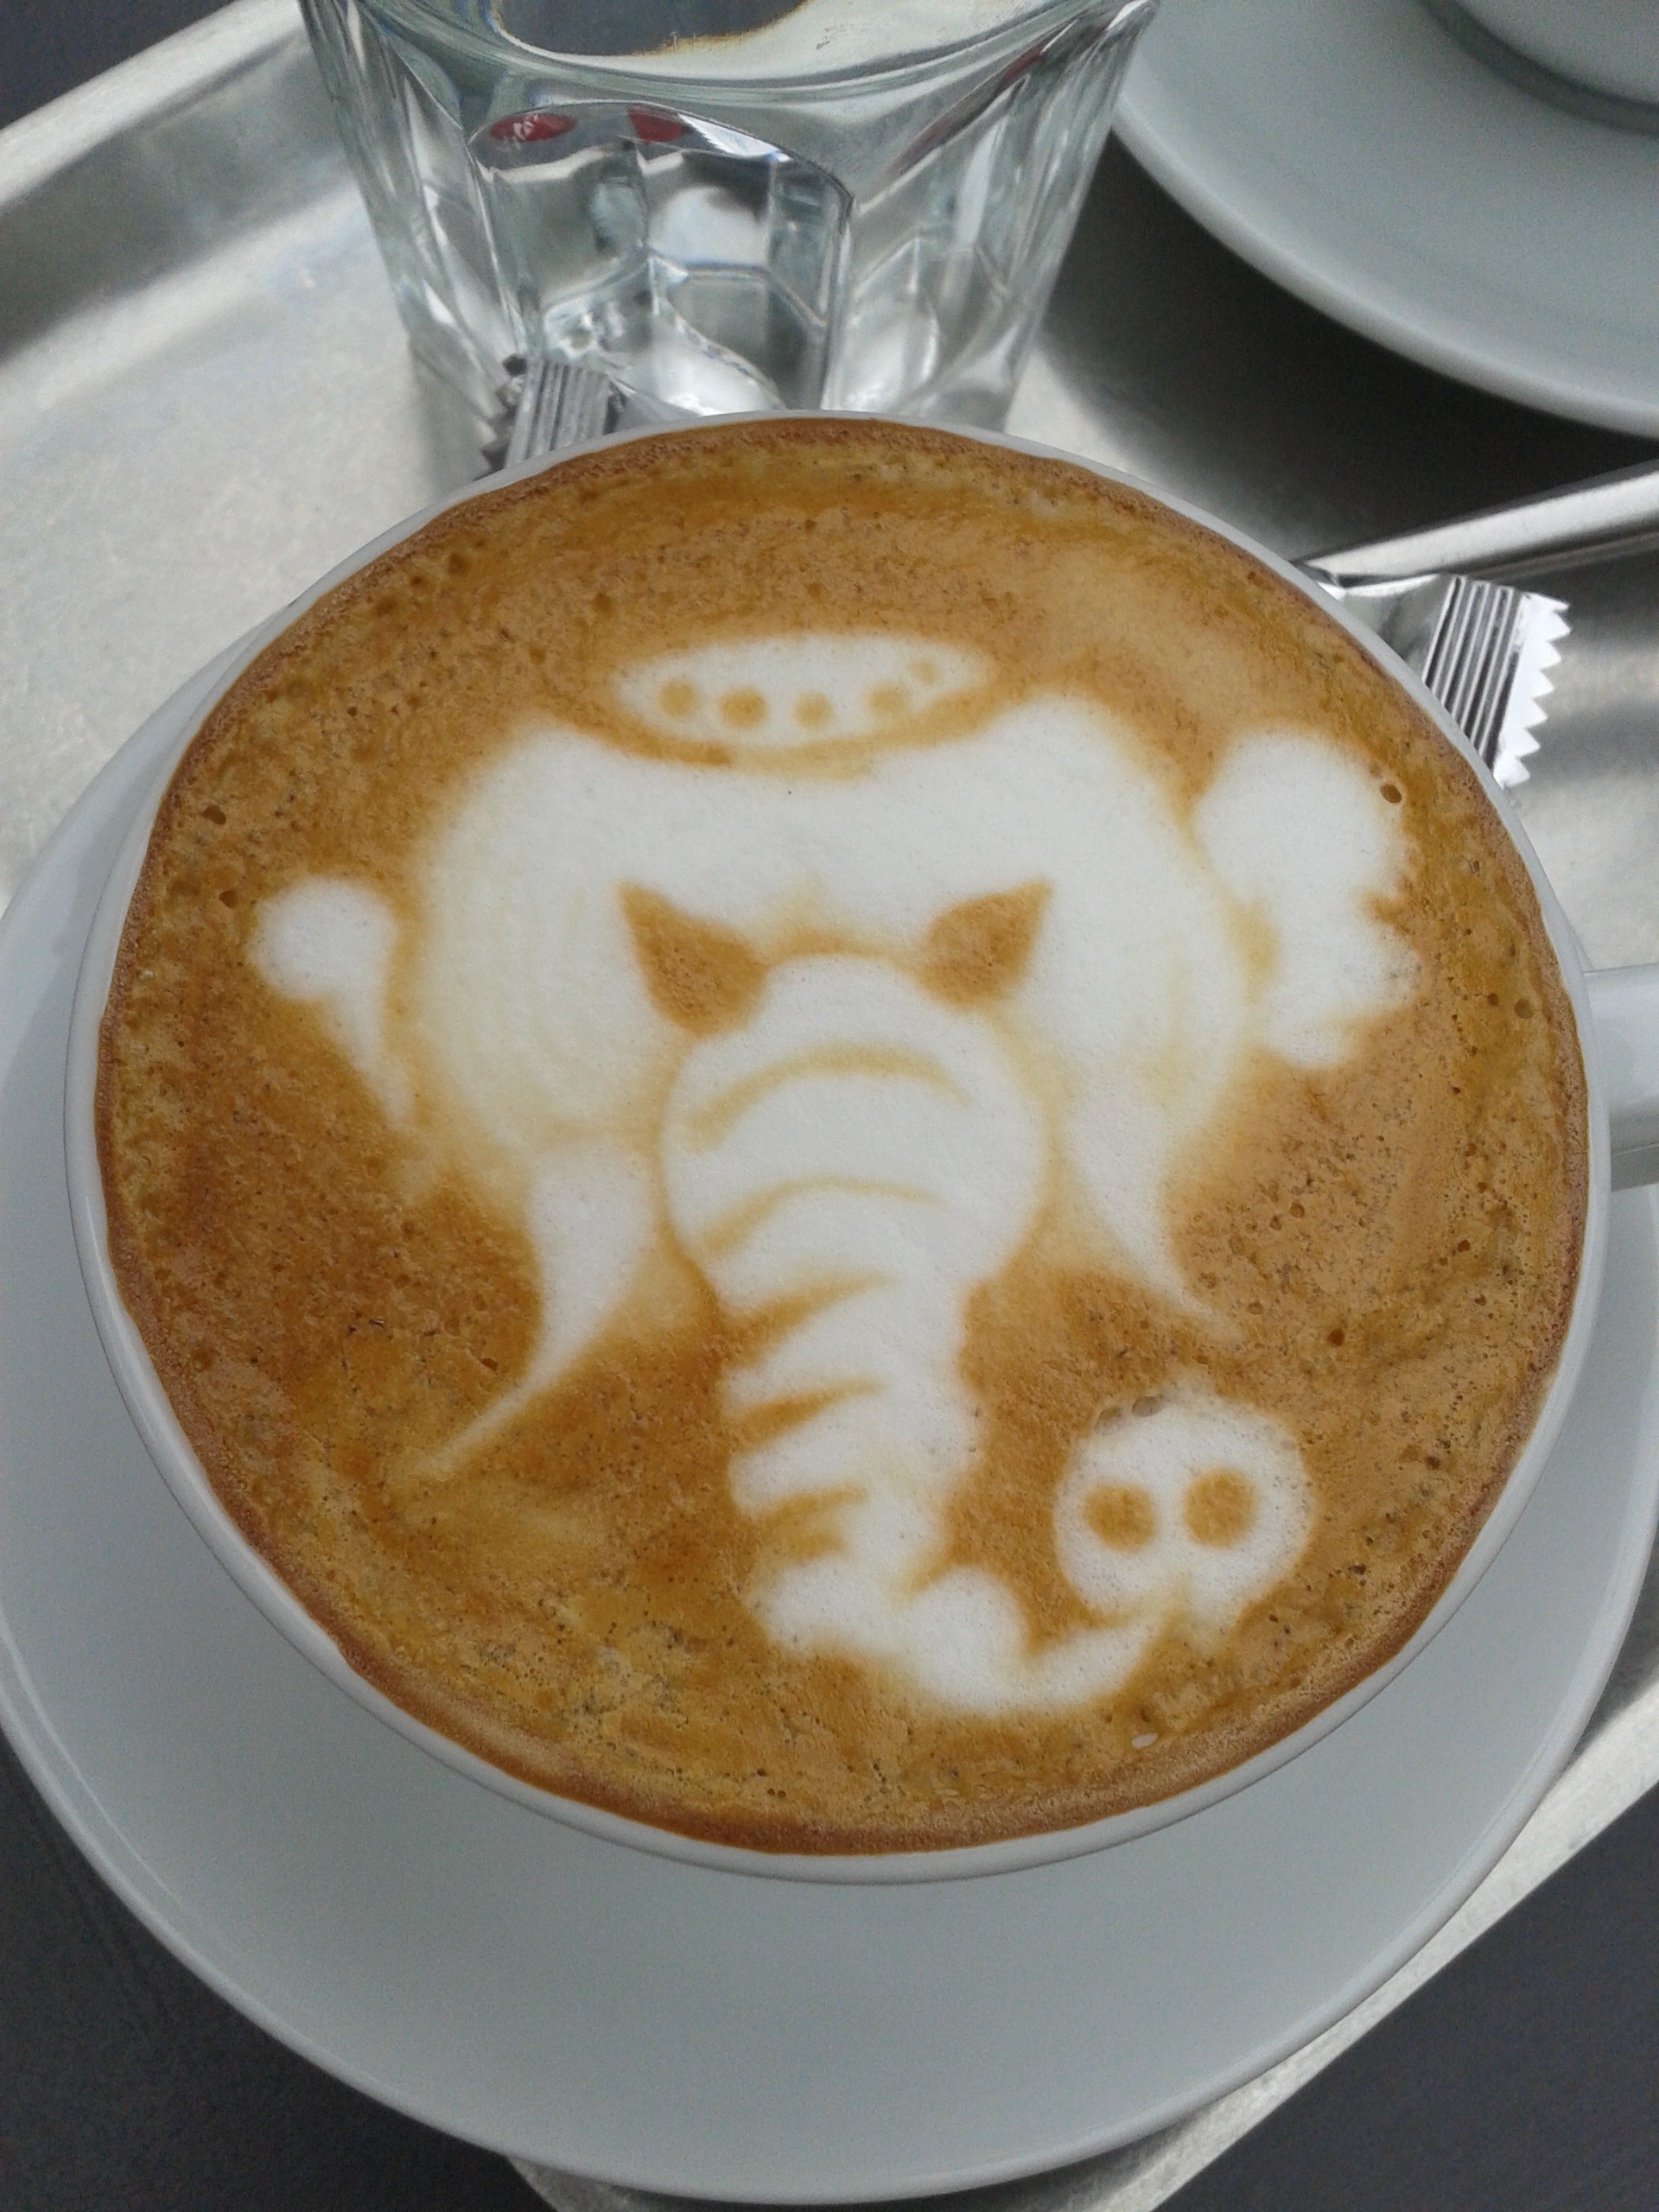
coffee, cup, latte, cappuccino, dish, meal, food, drink, breakfast, art, nice, style, enjoy, coffeeart, barista, flat white, caf au lait, caff macchiato, salep